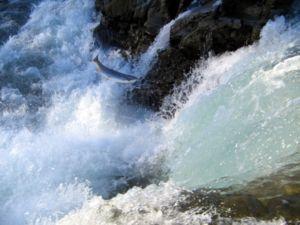
La migration des poissons est un phénomène instinctif présent chez de nombreuses espèces de poissons. Peu de poissons sont absolument sédentaires, hors quelques espèces des récifs coralliens ou vivant dans des eaux fermées. La plupart des espèces marines et de rivière, accomplissent des déplacements saisonniers ou migratoires.
Un seuil désigne une courte section du lit d'un cours d'eau où, pour des raisons géomorphologiques naturelles ou à la suite d'une construction humaine, le fond du lit est fixé, ce qui conduit très souvent à y modifier fortement la hauteur de la lame d'eau.